1898–1900 Australian constitutional referendums

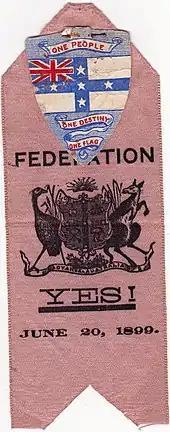
A ribbon produced in Sydney

Following the National Australasian Convention in 1891, support for federalism reduced in the face of opposition from George Reid and the sudden advent of the Labor Party in NSW, which commonly dismissed federation as a "fad". However, a subsequent revival of the federal movement owed much to the growth of federal leagues outside of capital cities, and, in Victoria, the Australian Natives' Association. The Border Federation League of Corowa held a conference in 1893 which was to prove of considerable significance, and a "People's Convention" in Bathurst in 1896 underlined the cautious conversion of George Reid to the federal cause. At the close of the Corowa Conference John Quick had advanced a scheme of a popularly elected convention, tasked to prepare a constitution, which would then be put to a referendum in each colony. Winning the support of George Reid, the new premier of NSW, the Quick scheme was approved by all premiers in 1895. (Quick and Robert Garran later published "The Annotated Constitution of the Australian Commonwealth" in 1901, which is widely regarded as one of the most authoritative works on the Australian Constitution.) The election of delegates took place in March 1897, and several weeks later the Convention gathered for its first session in Adelaide, later meeting in Sydney, and finally in Melbourne in March 1898. After the Adelaide meeting, the colonial Parliaments took the opportunity to debate the emerging Bill and to suggest changes. The basic principles of the 1891 draft constitution were adopted, modified by a consensus for more democracy in the constitutional structure. It was agreed that the Senate should be chosen, directly, by popular vote, rather than appointed by State governments.